Margo Smith

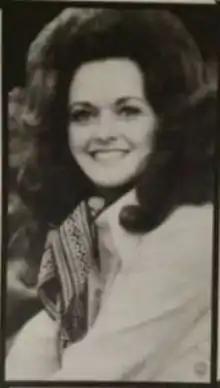
Smith in a trade ad for "Billboard" magazine, 1977.

In 1978, Warner Bros. released two singles by Smith that became number one singles on the "Billboard" country songs survey. Both "Don't Break the Heart That Loves You" and "It Only Hurts for a Little While" reached the top spot and had previously been pop hits a decade prior to Smith's cover. Her next single release was also a pop cover: "Little Things Mean a Lot." The song reached number three on the country songs chart. All three tracks also reached top ten positions on the "RPM" chart in Canada. The songs were issued on Smith's fifth studio album, "Don't Break the Heart That Loves You." The album included a mixture of cover tunes and original recordings, including a self-penned track by Smith. The album was her highest-charting record in the United States, reaching number 27 on the "Billboard" country albums survey in 1978. Allmusic gave the project a three-star rating. Others took notice of Smith's singing style with the album's release. Writers Mary A. Bufwack and Robert K. Oermann remarked of her musical image during this period as being "housewifey," while also highlighting the "Jean Arthur purr in her voice."